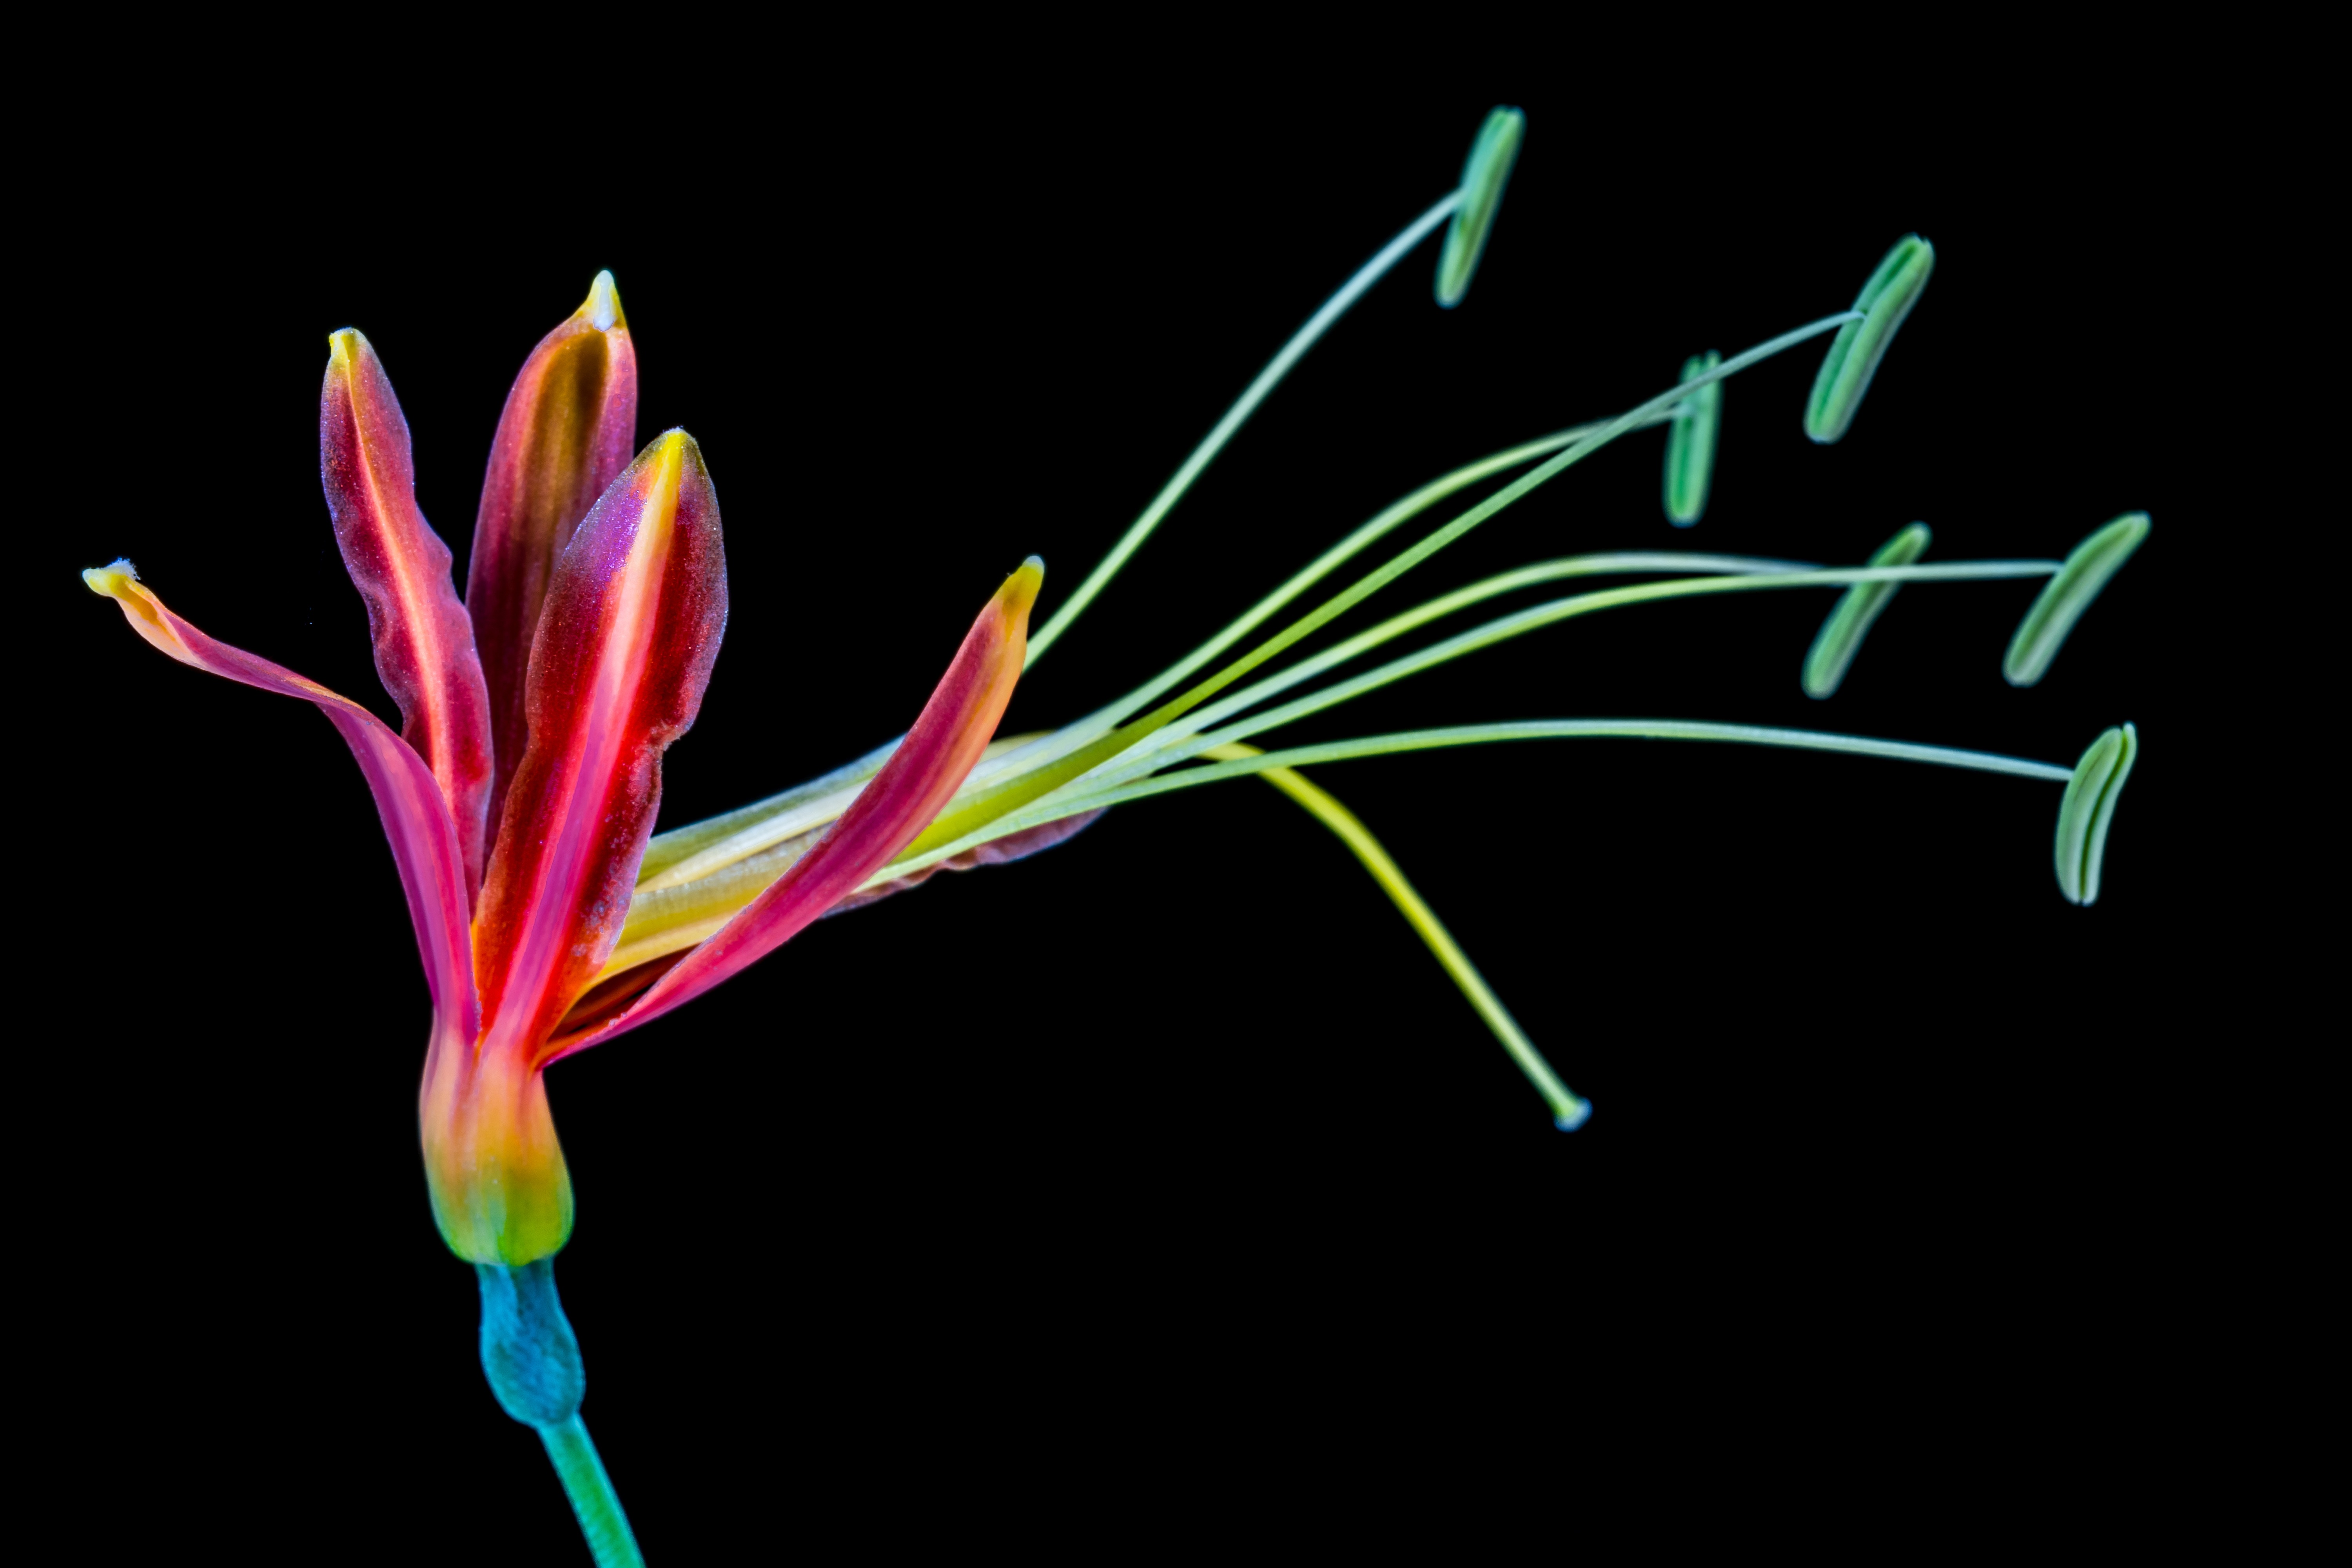
blossom, plant, leaf, flower, petal, bloom, colorful, flora, cool colors, organ, macro photography, flowering plant, plant stem, computer wallpaper, land plant